Sky position (RA, Dec in degrees): 141.167, 5.288
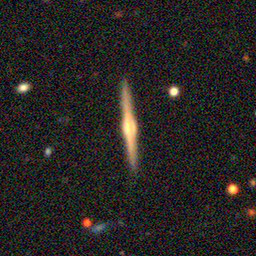
Galaxy morphology: Edge-on Galaxies with Bulge